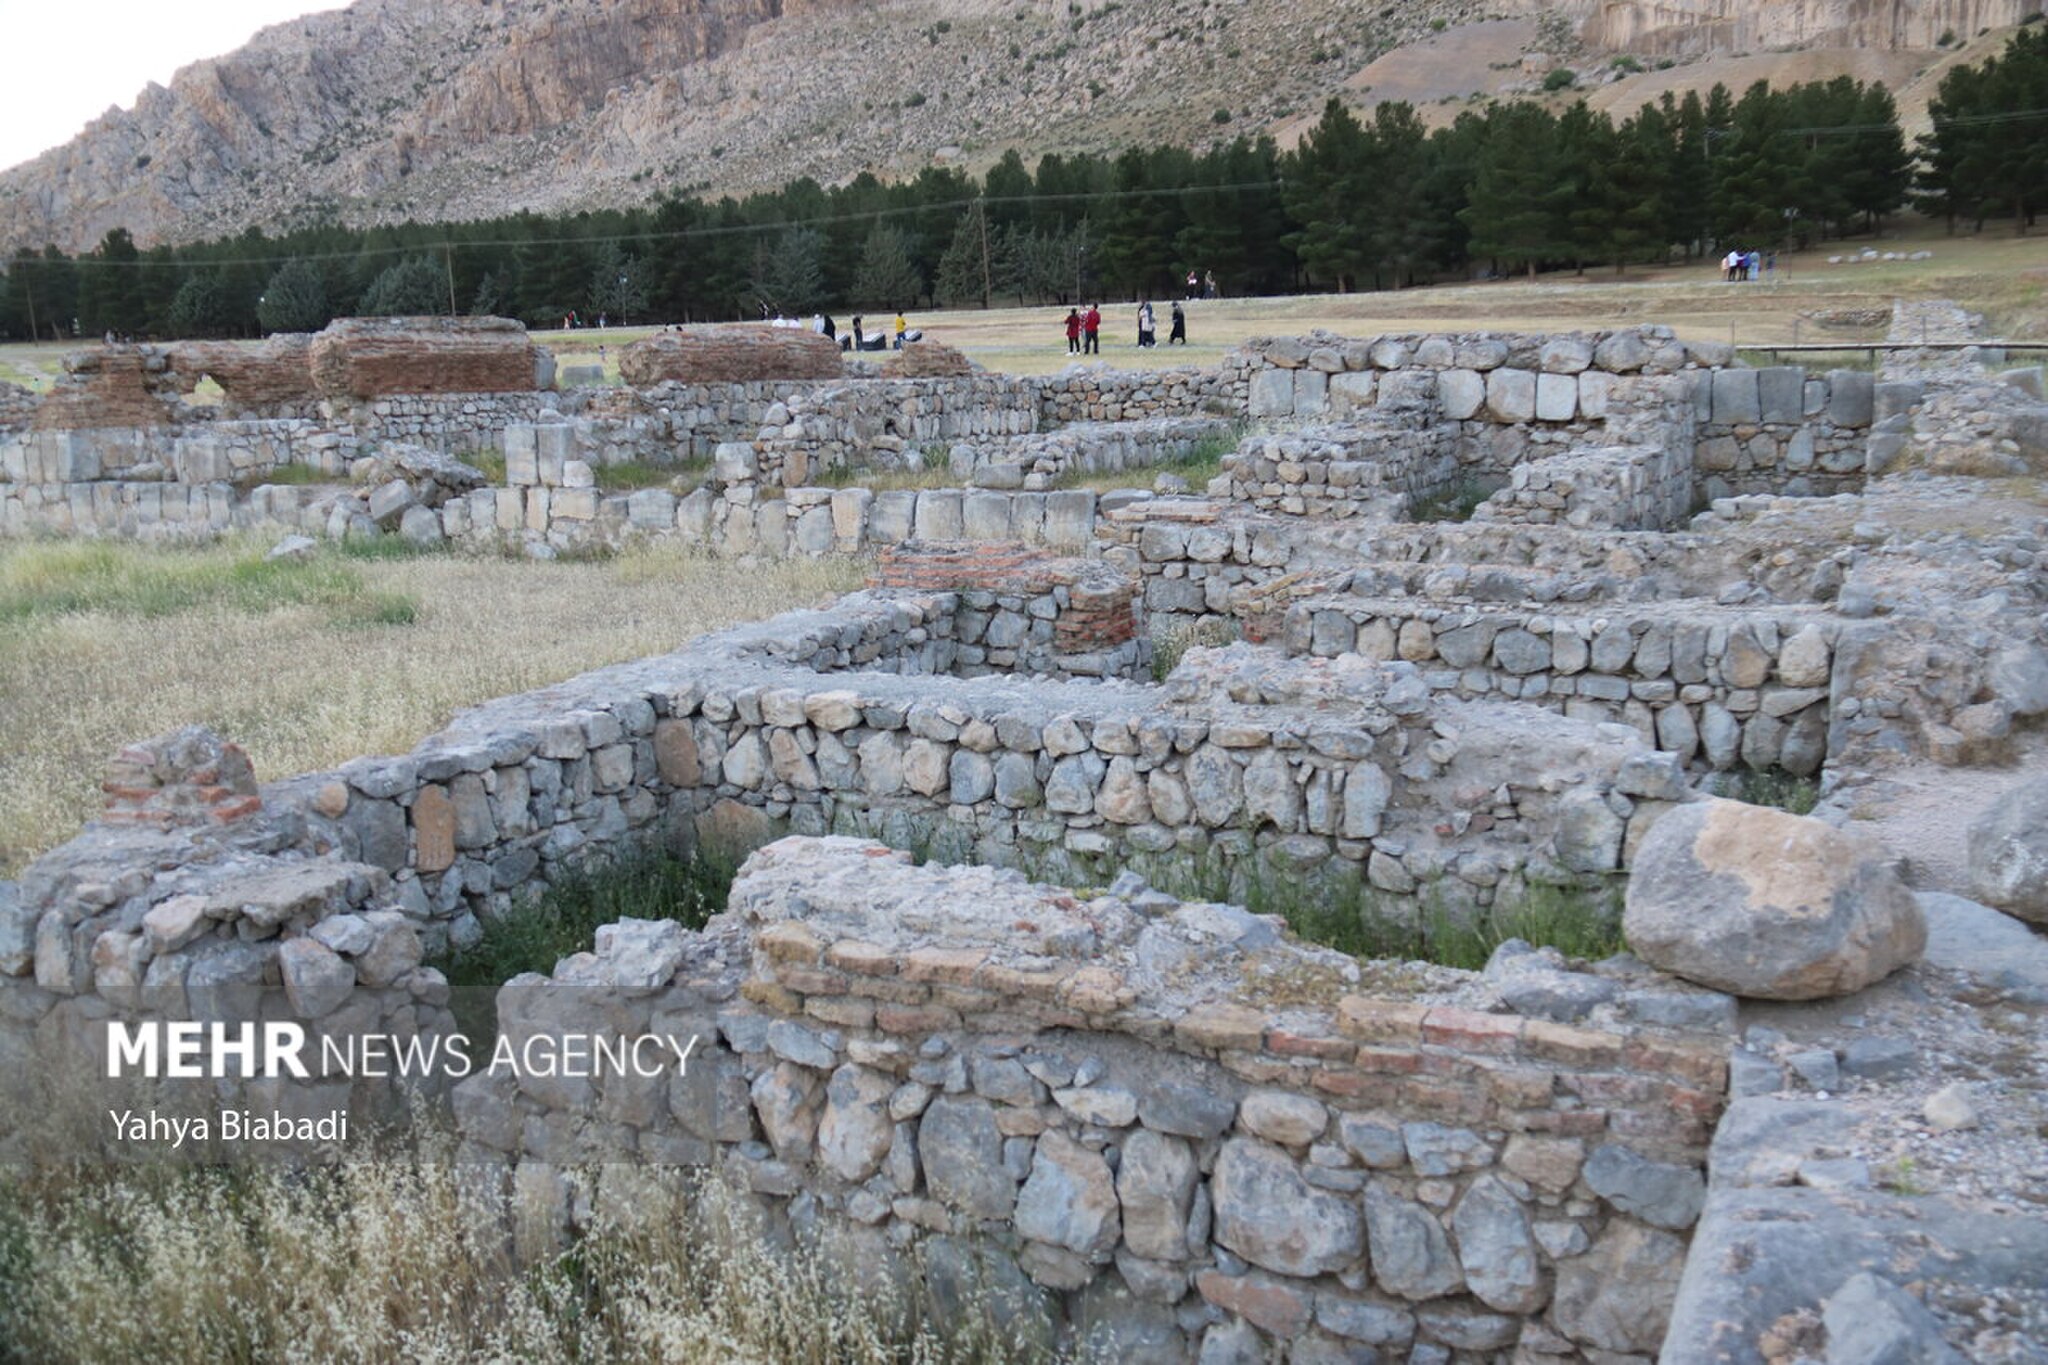
Title: Bisotun World Heritage Site (2025) 11 Mehr
Description: The Bisotun complex is located 30 kilometers northeast of Kermanshah and contains a large number of historical monuments such as the statue of Hercules, the relief of Mehrdad II, Farhad Tarash, and others. Due to the existence of historical monuments that date back to about four thousand years ago and continue until a few hundred years ago, Bisotun is considered a treasure of historical monuments of Iran, 28 of which have been registered as national monuments of Iran so far and host many tourists and travelers every year
Date: Published on 10 May 2025 - 09:10
Categories: Behistun Inscription, PD-old-100-expired, CC-PD-Mark, Photos from Mehrnews.com, Photos by Yahya Biabadi for Mehr News Agency